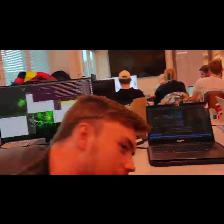
Label: Human